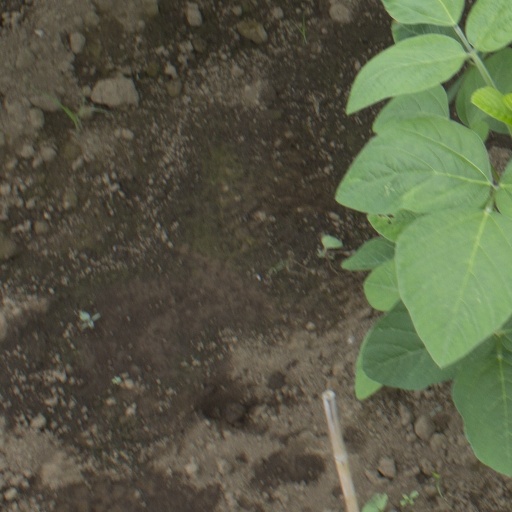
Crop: soybean